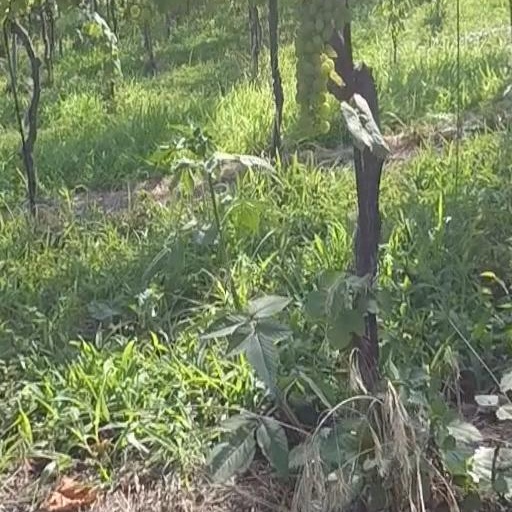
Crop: grape